Maximilien Luce

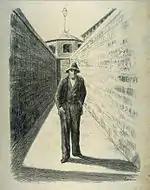
"Félix Fénéon at Mazas", 1894

Luce spent four years in the military, starting in 1879, serving in Brittany at Guingamp. The next year, he received a promotion to corporal, and he became friends with Alexandre Millerand, who, in 1920, assumed the office of President of France. In 1881 he requested the restoration of his lower rank of soldier, second class. Carolus-Duran used his influence to get a transfer for Luce to Paris barracks. His stint in the military came to a close in 1883.